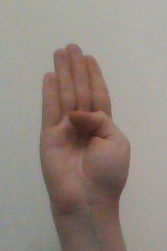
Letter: kaaf